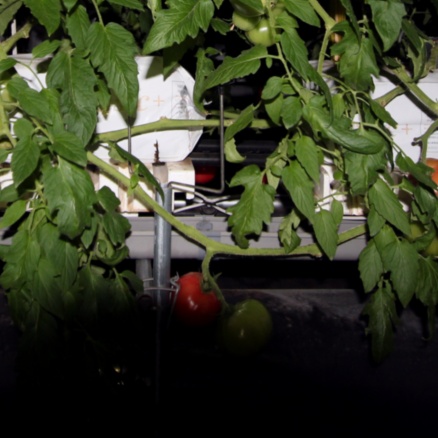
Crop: tomato